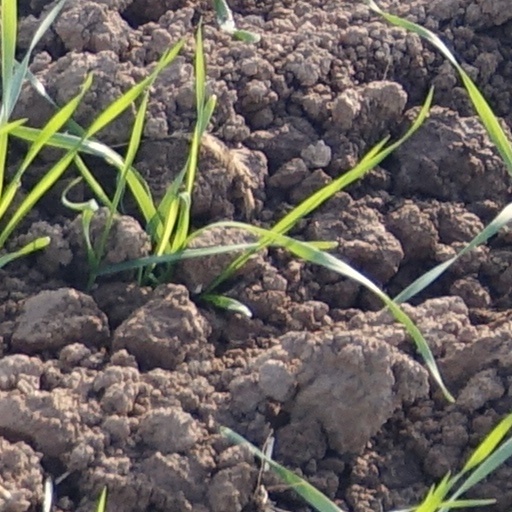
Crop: wheat